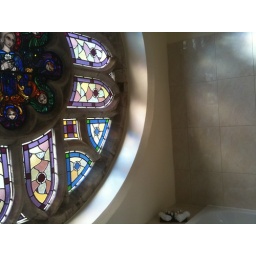
amazing stained glass in my bathroom